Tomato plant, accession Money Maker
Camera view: vertical (180 deg); turntable rotation: 90 degrees
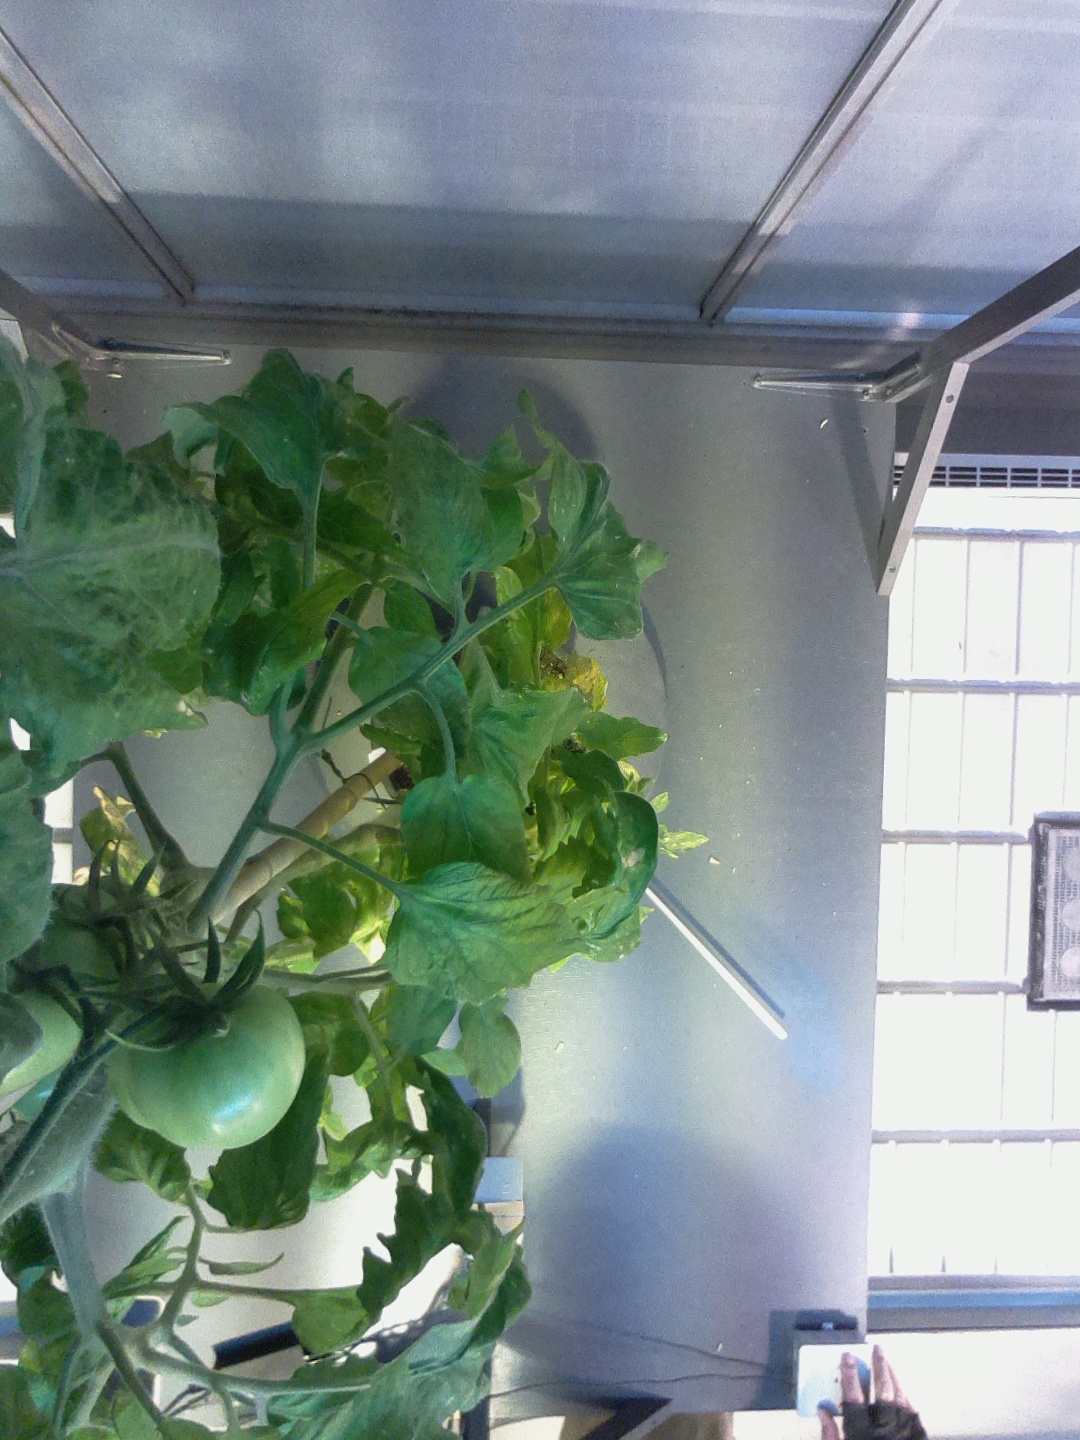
BBCH growth stage 78: 80% -90% of final fruit size